Teo A. Babun

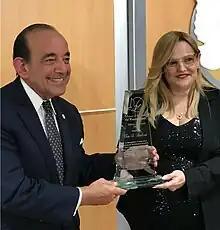
Dr. Teo Babun accepting the prestigious Keepers of the Flame of Human Rights Award in 2023

In 2023, Babun received the Alumni Outstanding Service "Brother Andres Award" from Immaculata-LaSalle High School in Miami, for his provision of food, medical supplies, and oxygen concentrators to Catholic Orders in Cuba during the COVID-19 pandemic.